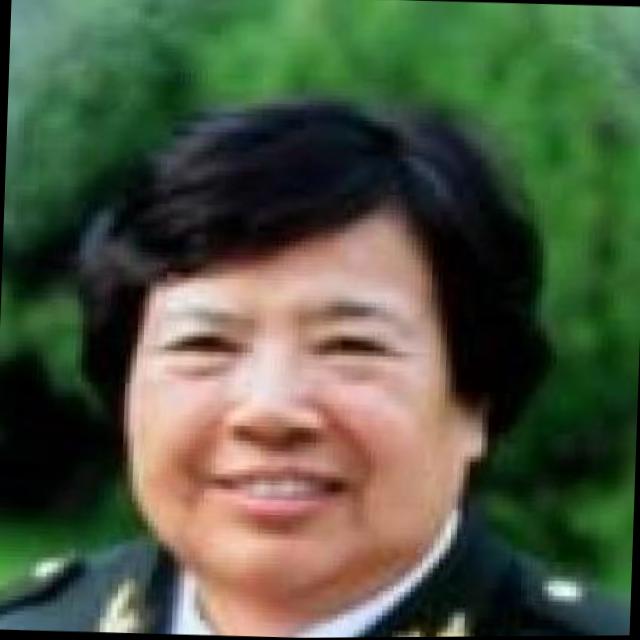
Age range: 45-64